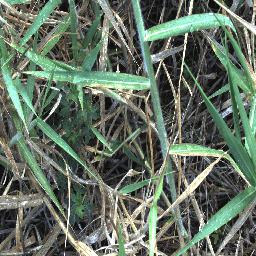
Label: negative